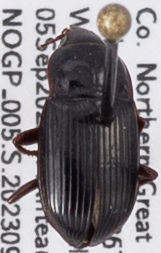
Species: Amara obesa
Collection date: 2023-09-05
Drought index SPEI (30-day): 0.696
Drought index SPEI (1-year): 0.824
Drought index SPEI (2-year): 0.824